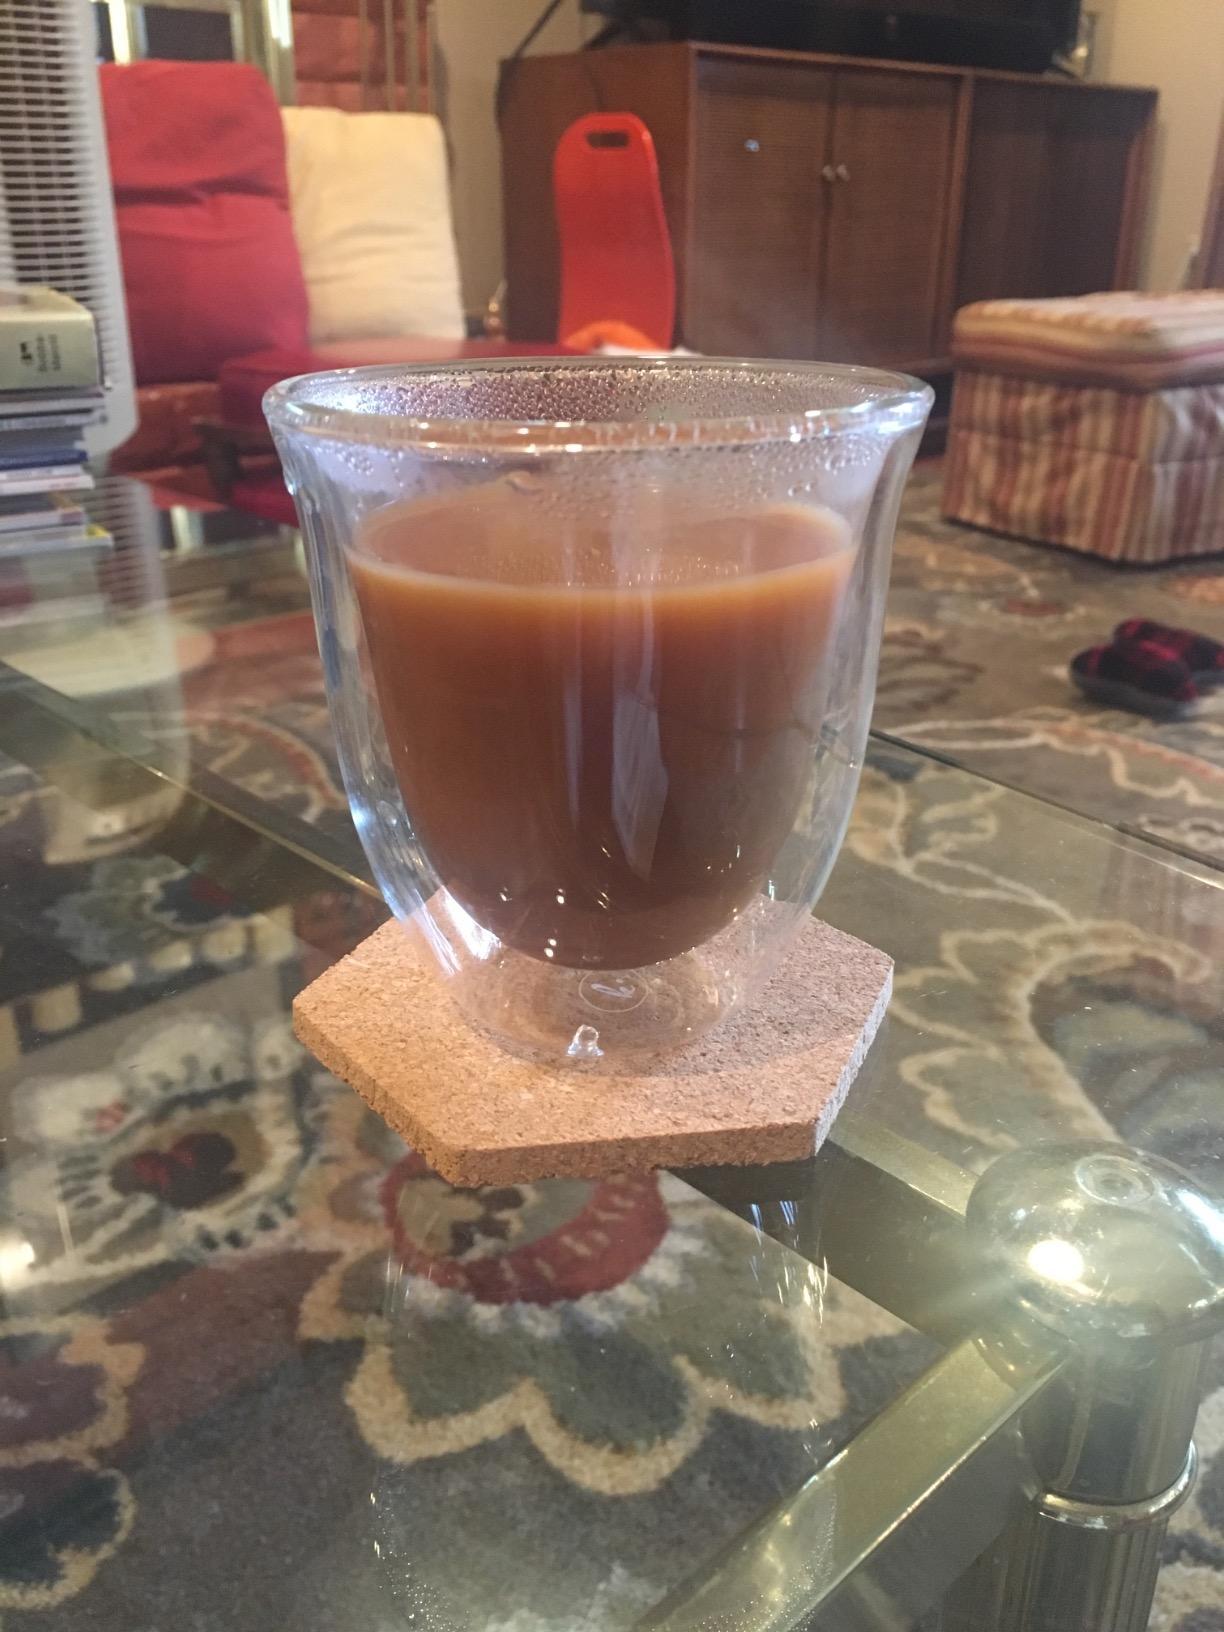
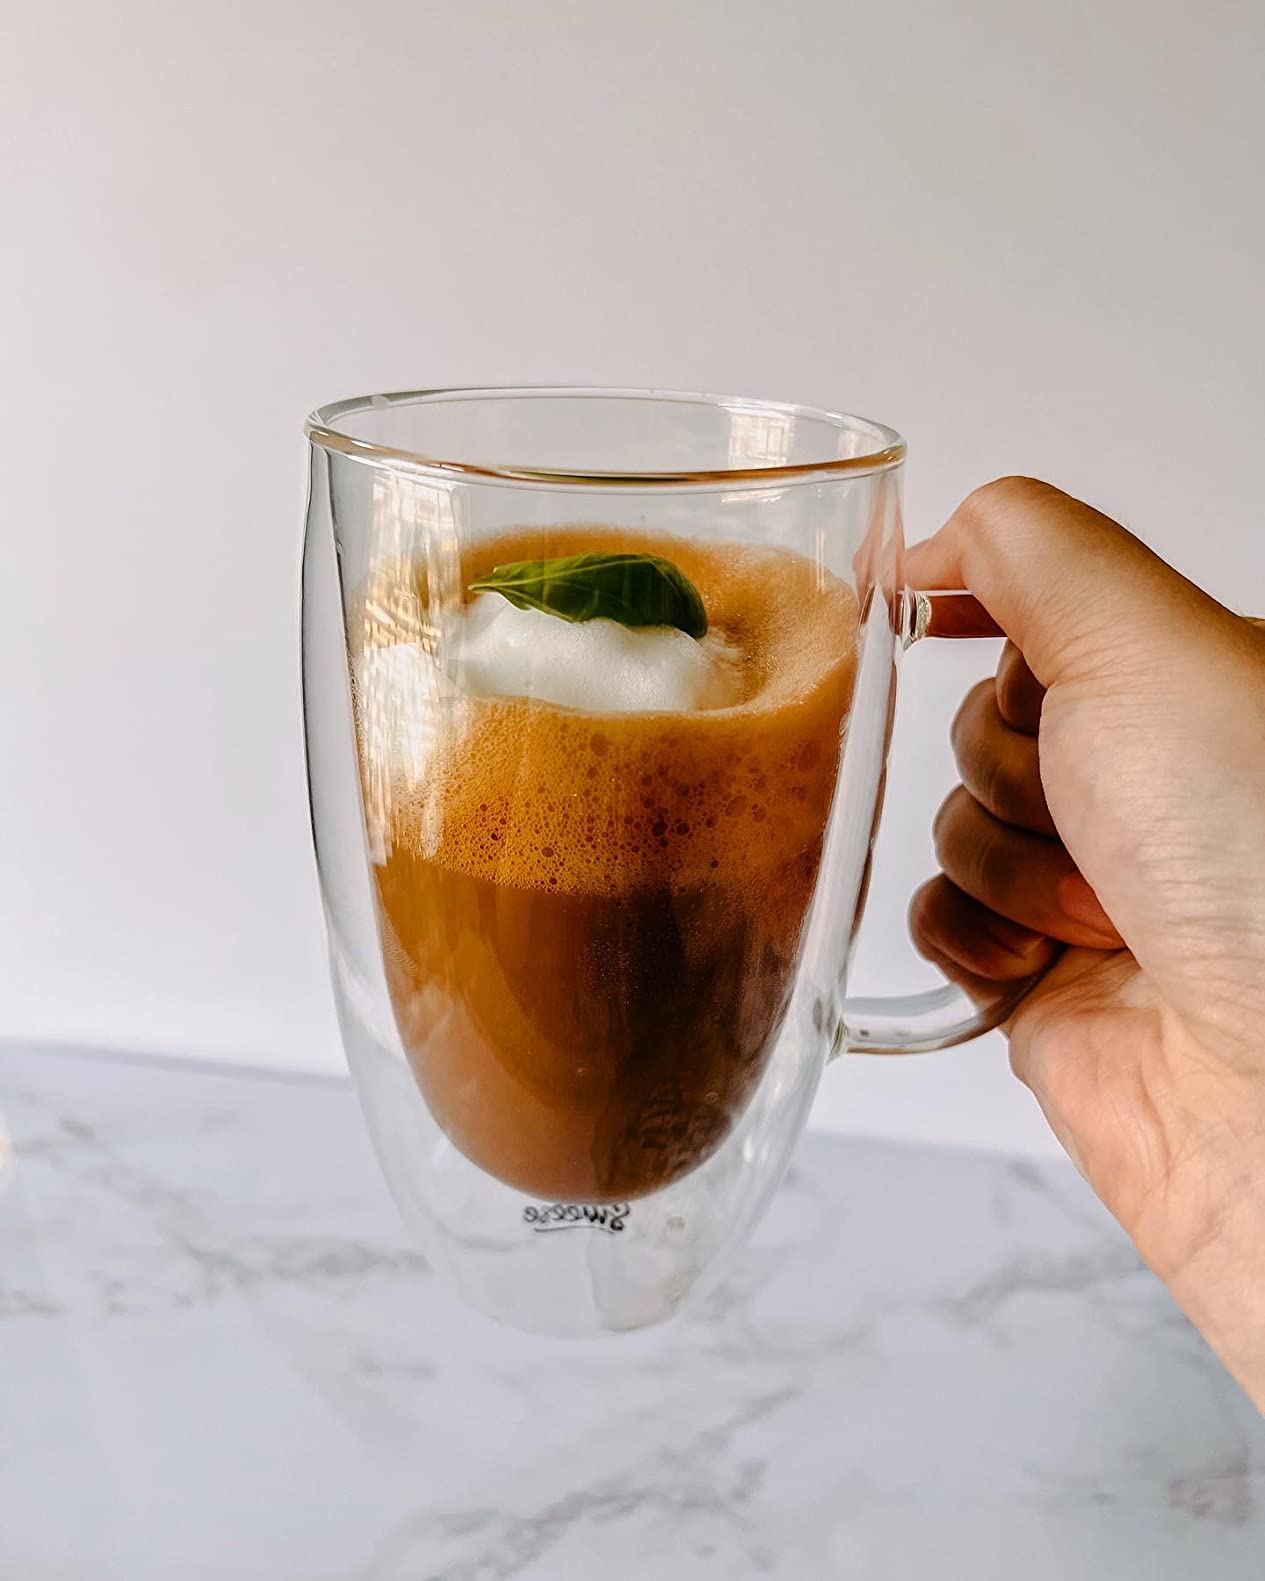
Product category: items_mug
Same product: no